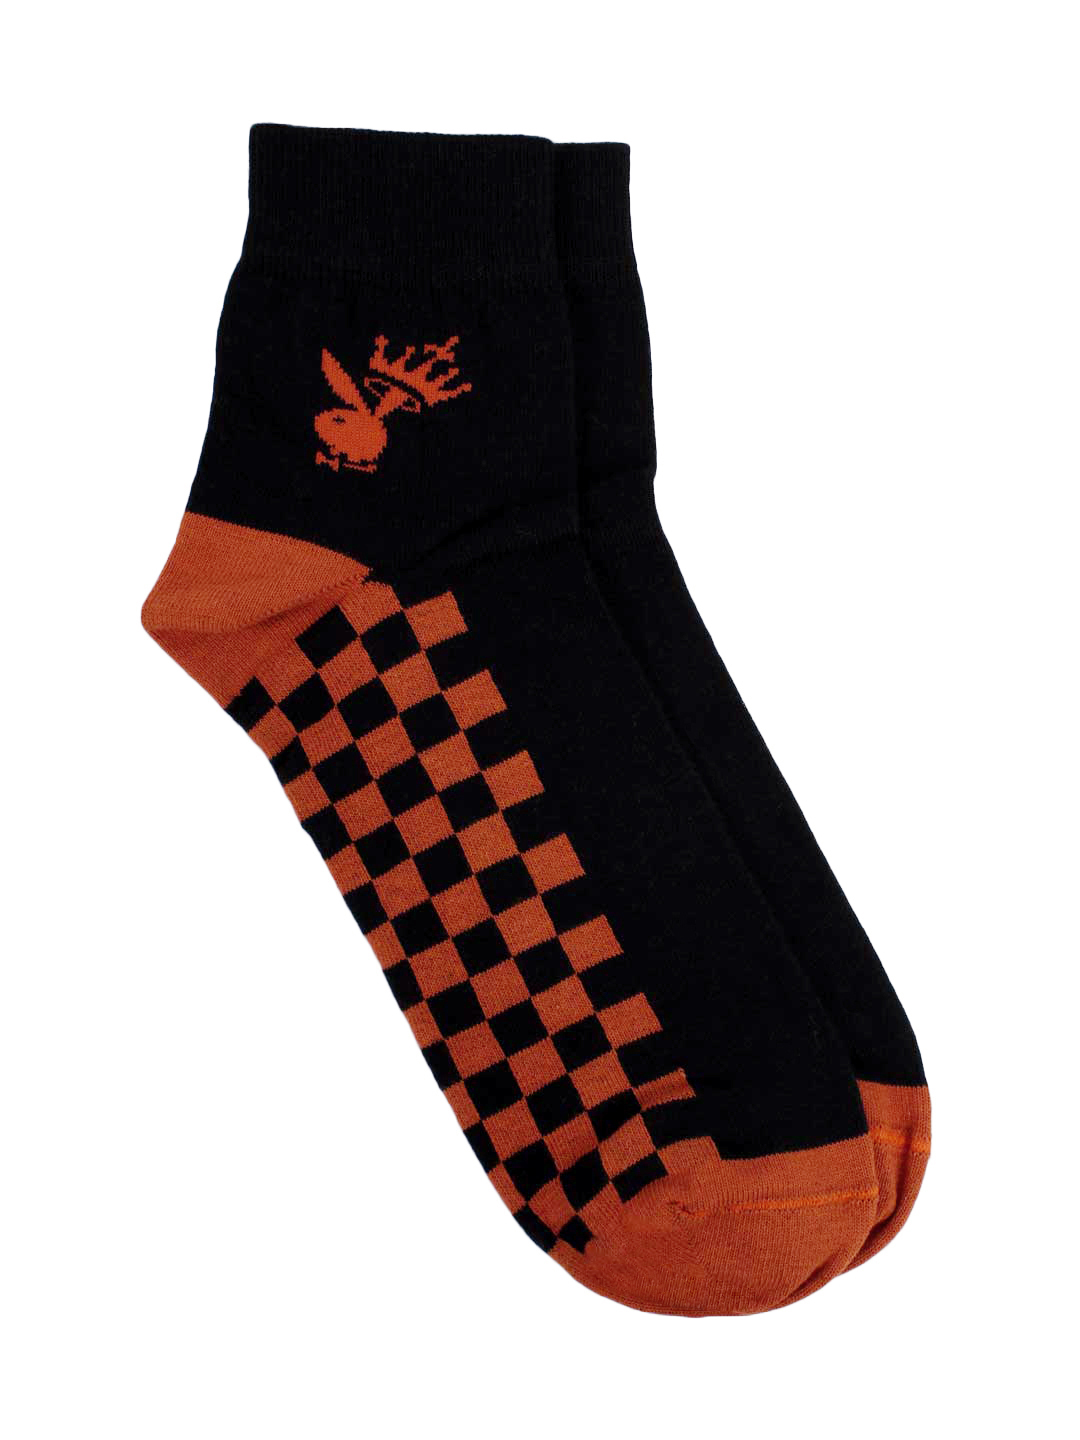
Playboy Men Orange & Black Socks
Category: Accessories / Socks / Socks
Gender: Men
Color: Orange
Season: Summer 2016
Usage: Casual